Matt Sorum

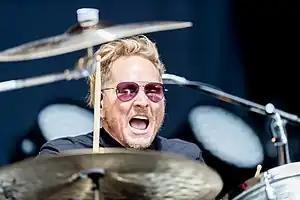
Sorum with Deadland Ritual in 2019

Matthew William Sorum (born November 19, 1960) is an American drummer. He is best known as both a former member of the hard rock band Guns N' Roses, with whom he recorded three studio albums, and as a member of the supergroup Velvet Revolver. Sorum is currently on tour with Billy Gibbons, with whom he also records, is a member of the touring project Kings of Chaos, and is a former member of both The Cult and Y Kant Tori Read. Sorum was also a member of Guns N' Roses side projects, Slash's Snakepit and Neurotic Outsiders, and has released two solo albums, "Hollywood Zen" (2004) and "Stratosphere" (2014). He was the touring drummer for the supergroup Hollywood Vampires from 2015 to 2017. His latest project is Deadland Ritual, featuring Black Sabbath bassist Geezer Butler, Billy Idol guitarist Steve Stevens, and Apocalyptica vocalist Franky Perez.